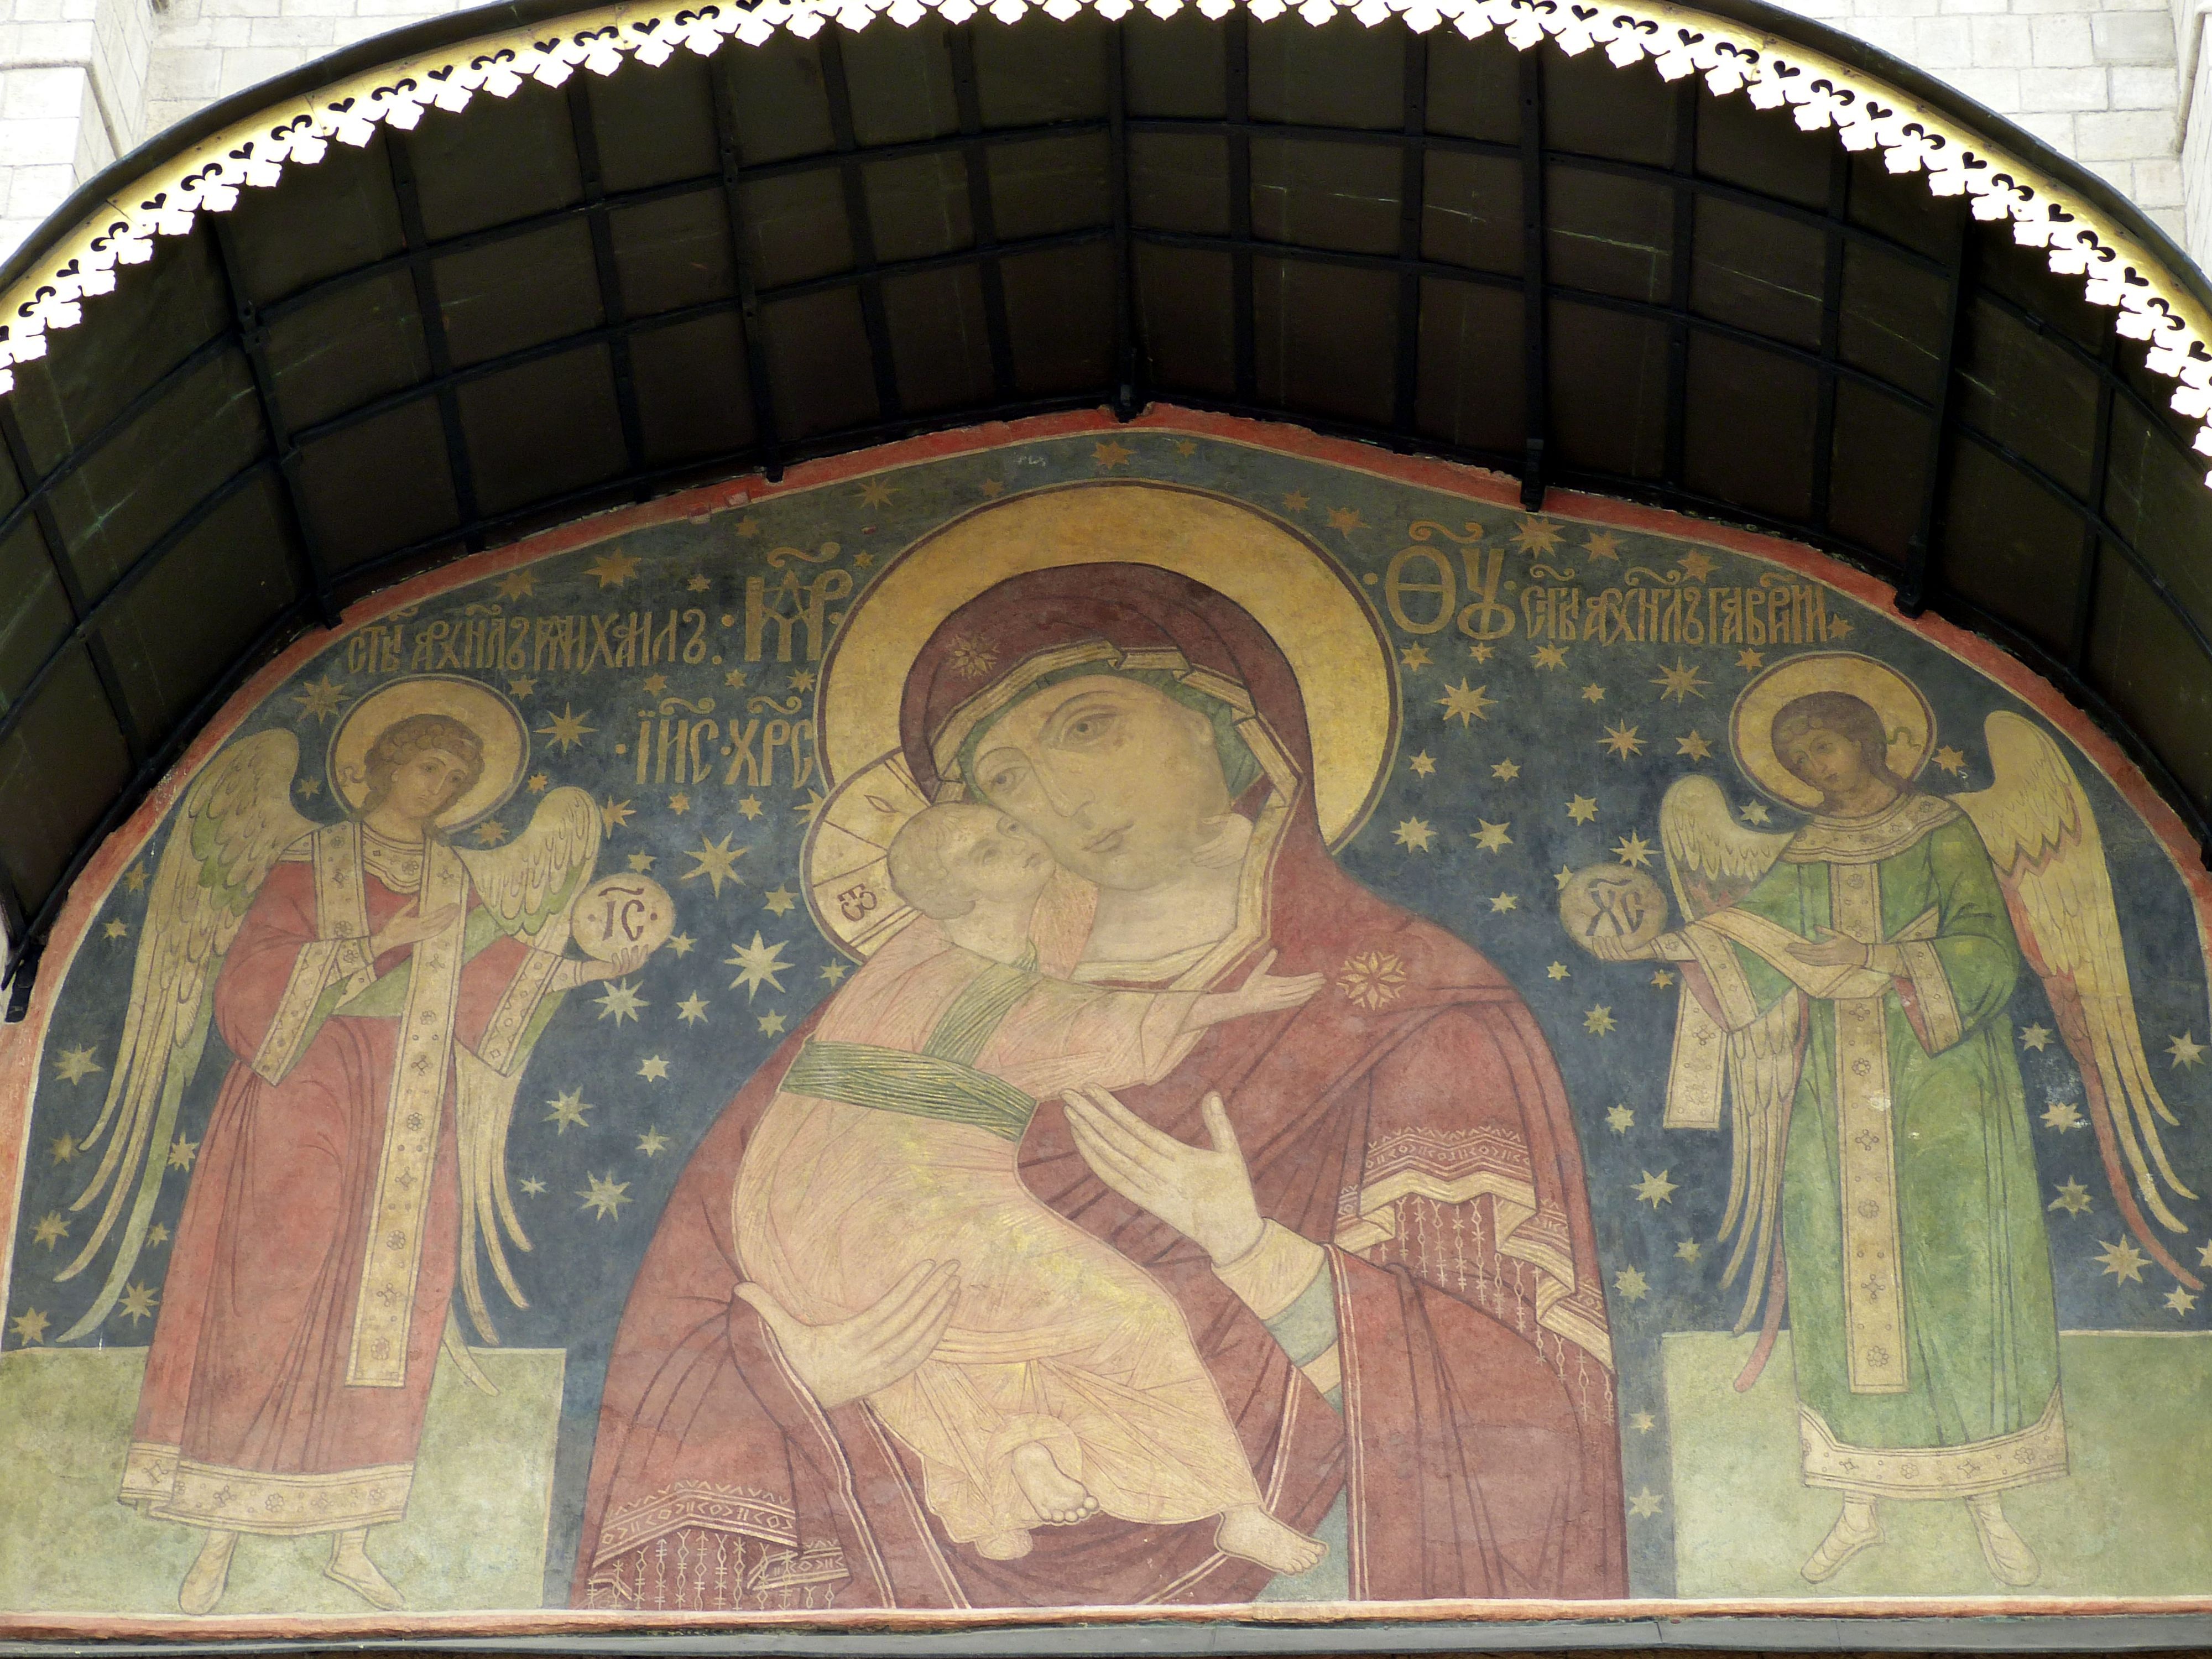
religion, facade, church, tourism, capital, angel, art, temple, mosaic, mural, maria, history, moscow, image, orthodox, carving, russia, icon, historically, middle ages, kremlin, madonna, archaeological site, ancient history